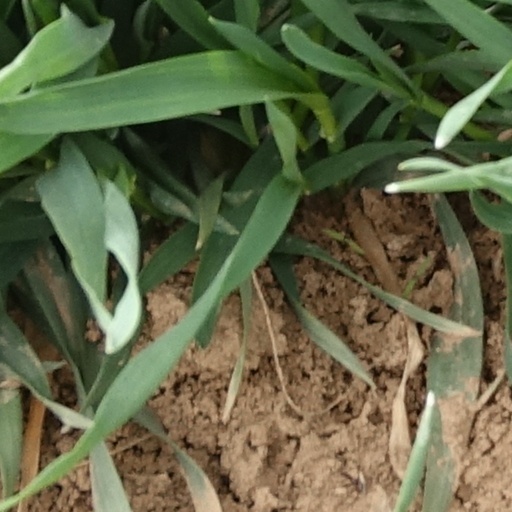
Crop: wheat